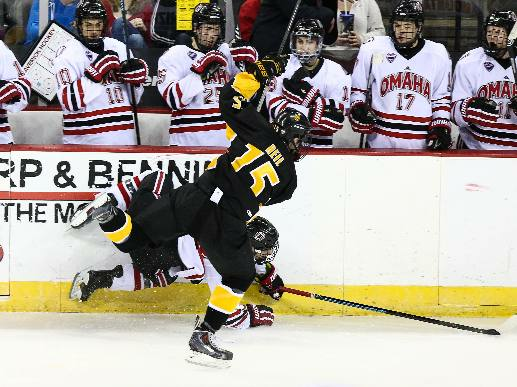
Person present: Yes